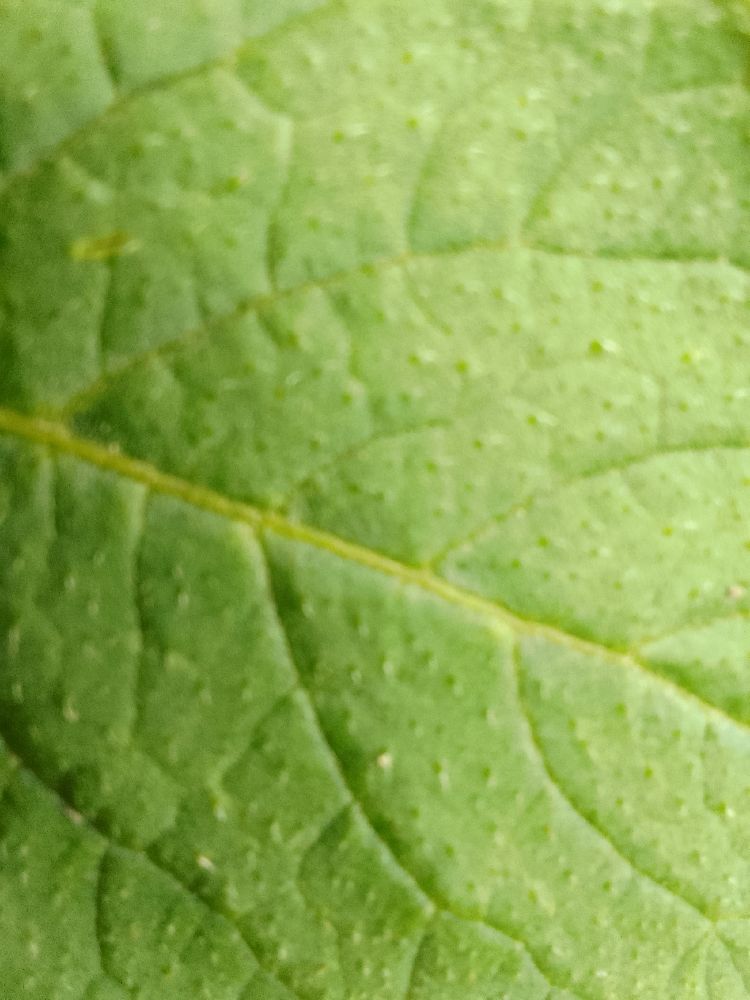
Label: Healthy